Robert Donnell House

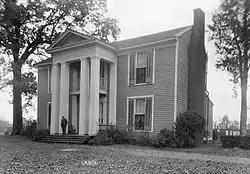
The house in October 1935

The Robert Donnell House (also known as the City Superintendent's House) is a historic house located at 601 South Clinton Street in Athens, Alabama.